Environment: real
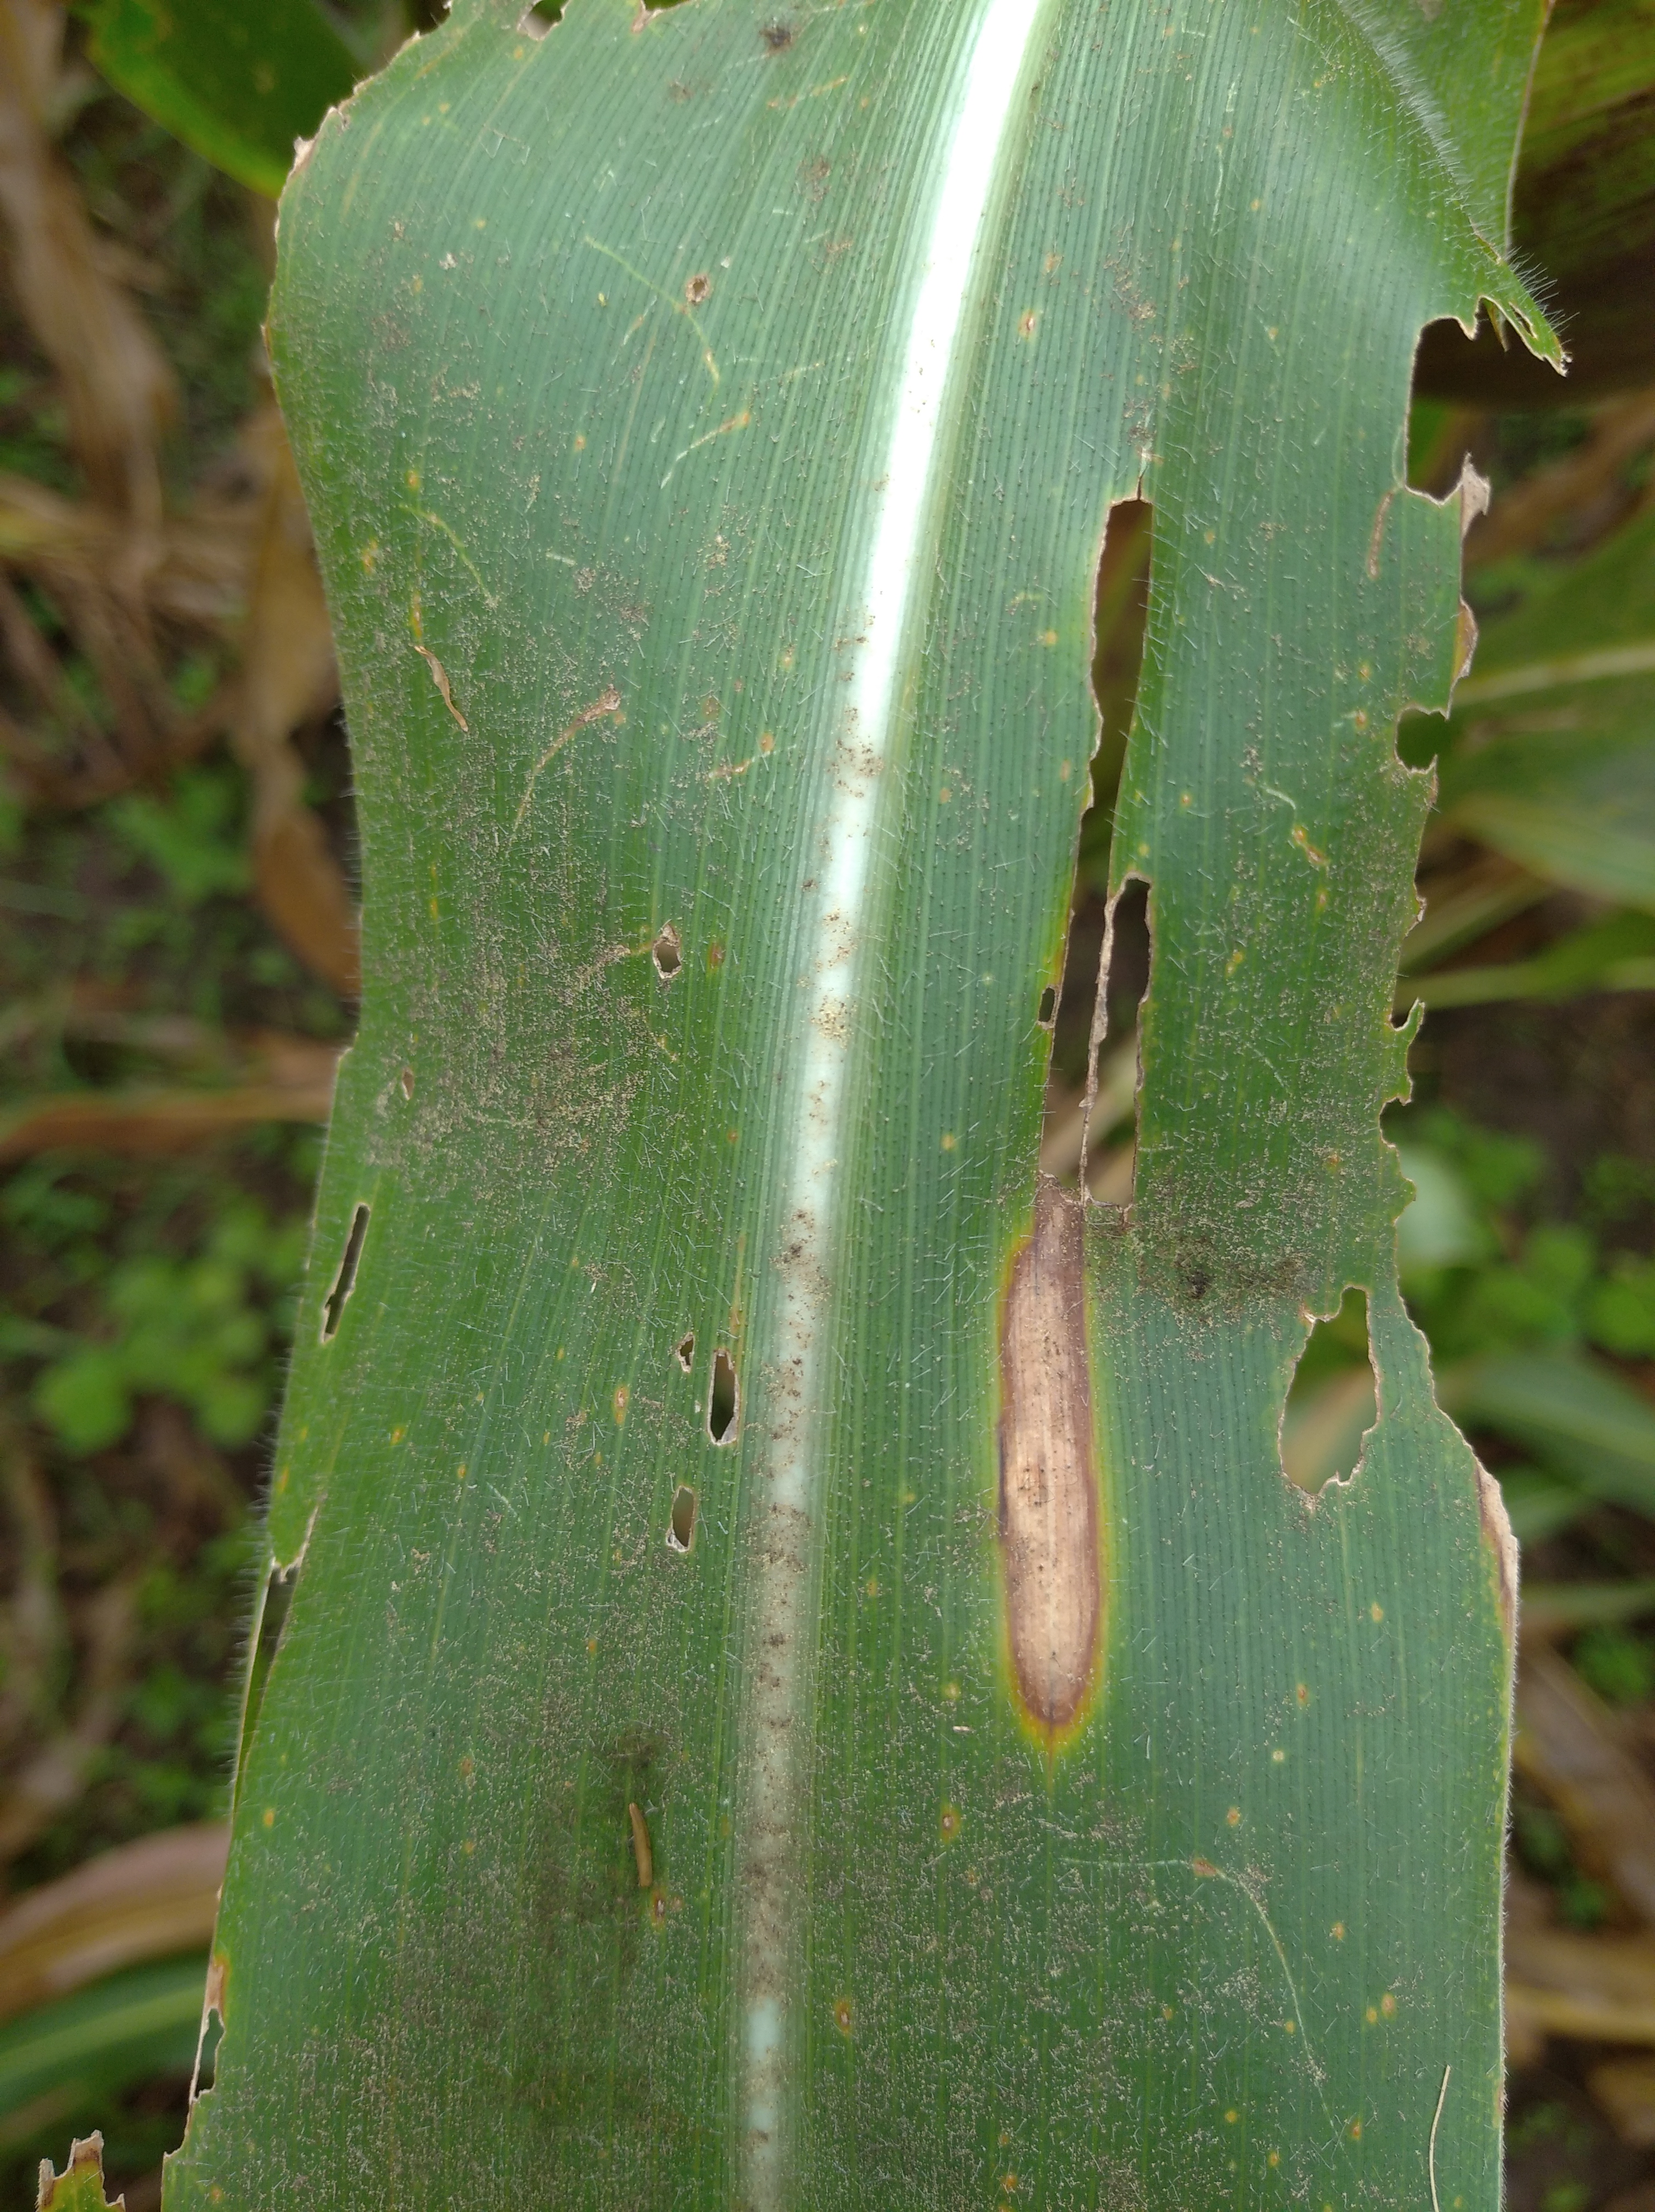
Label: northern_corn_leaf_blight